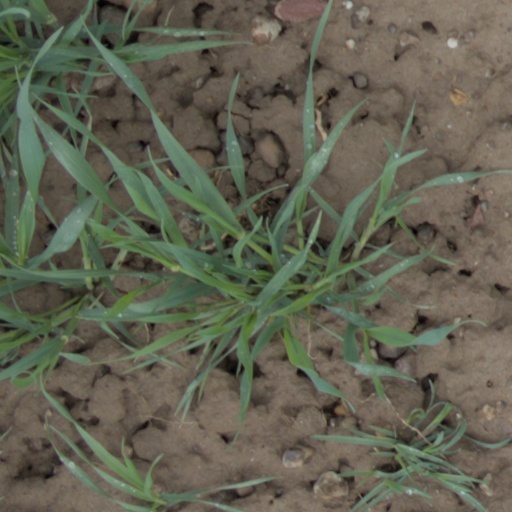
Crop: wheat